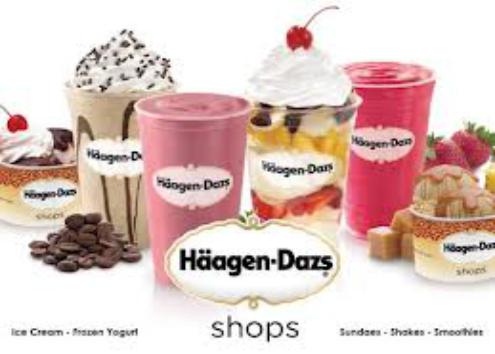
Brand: haagen-dazs
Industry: Food